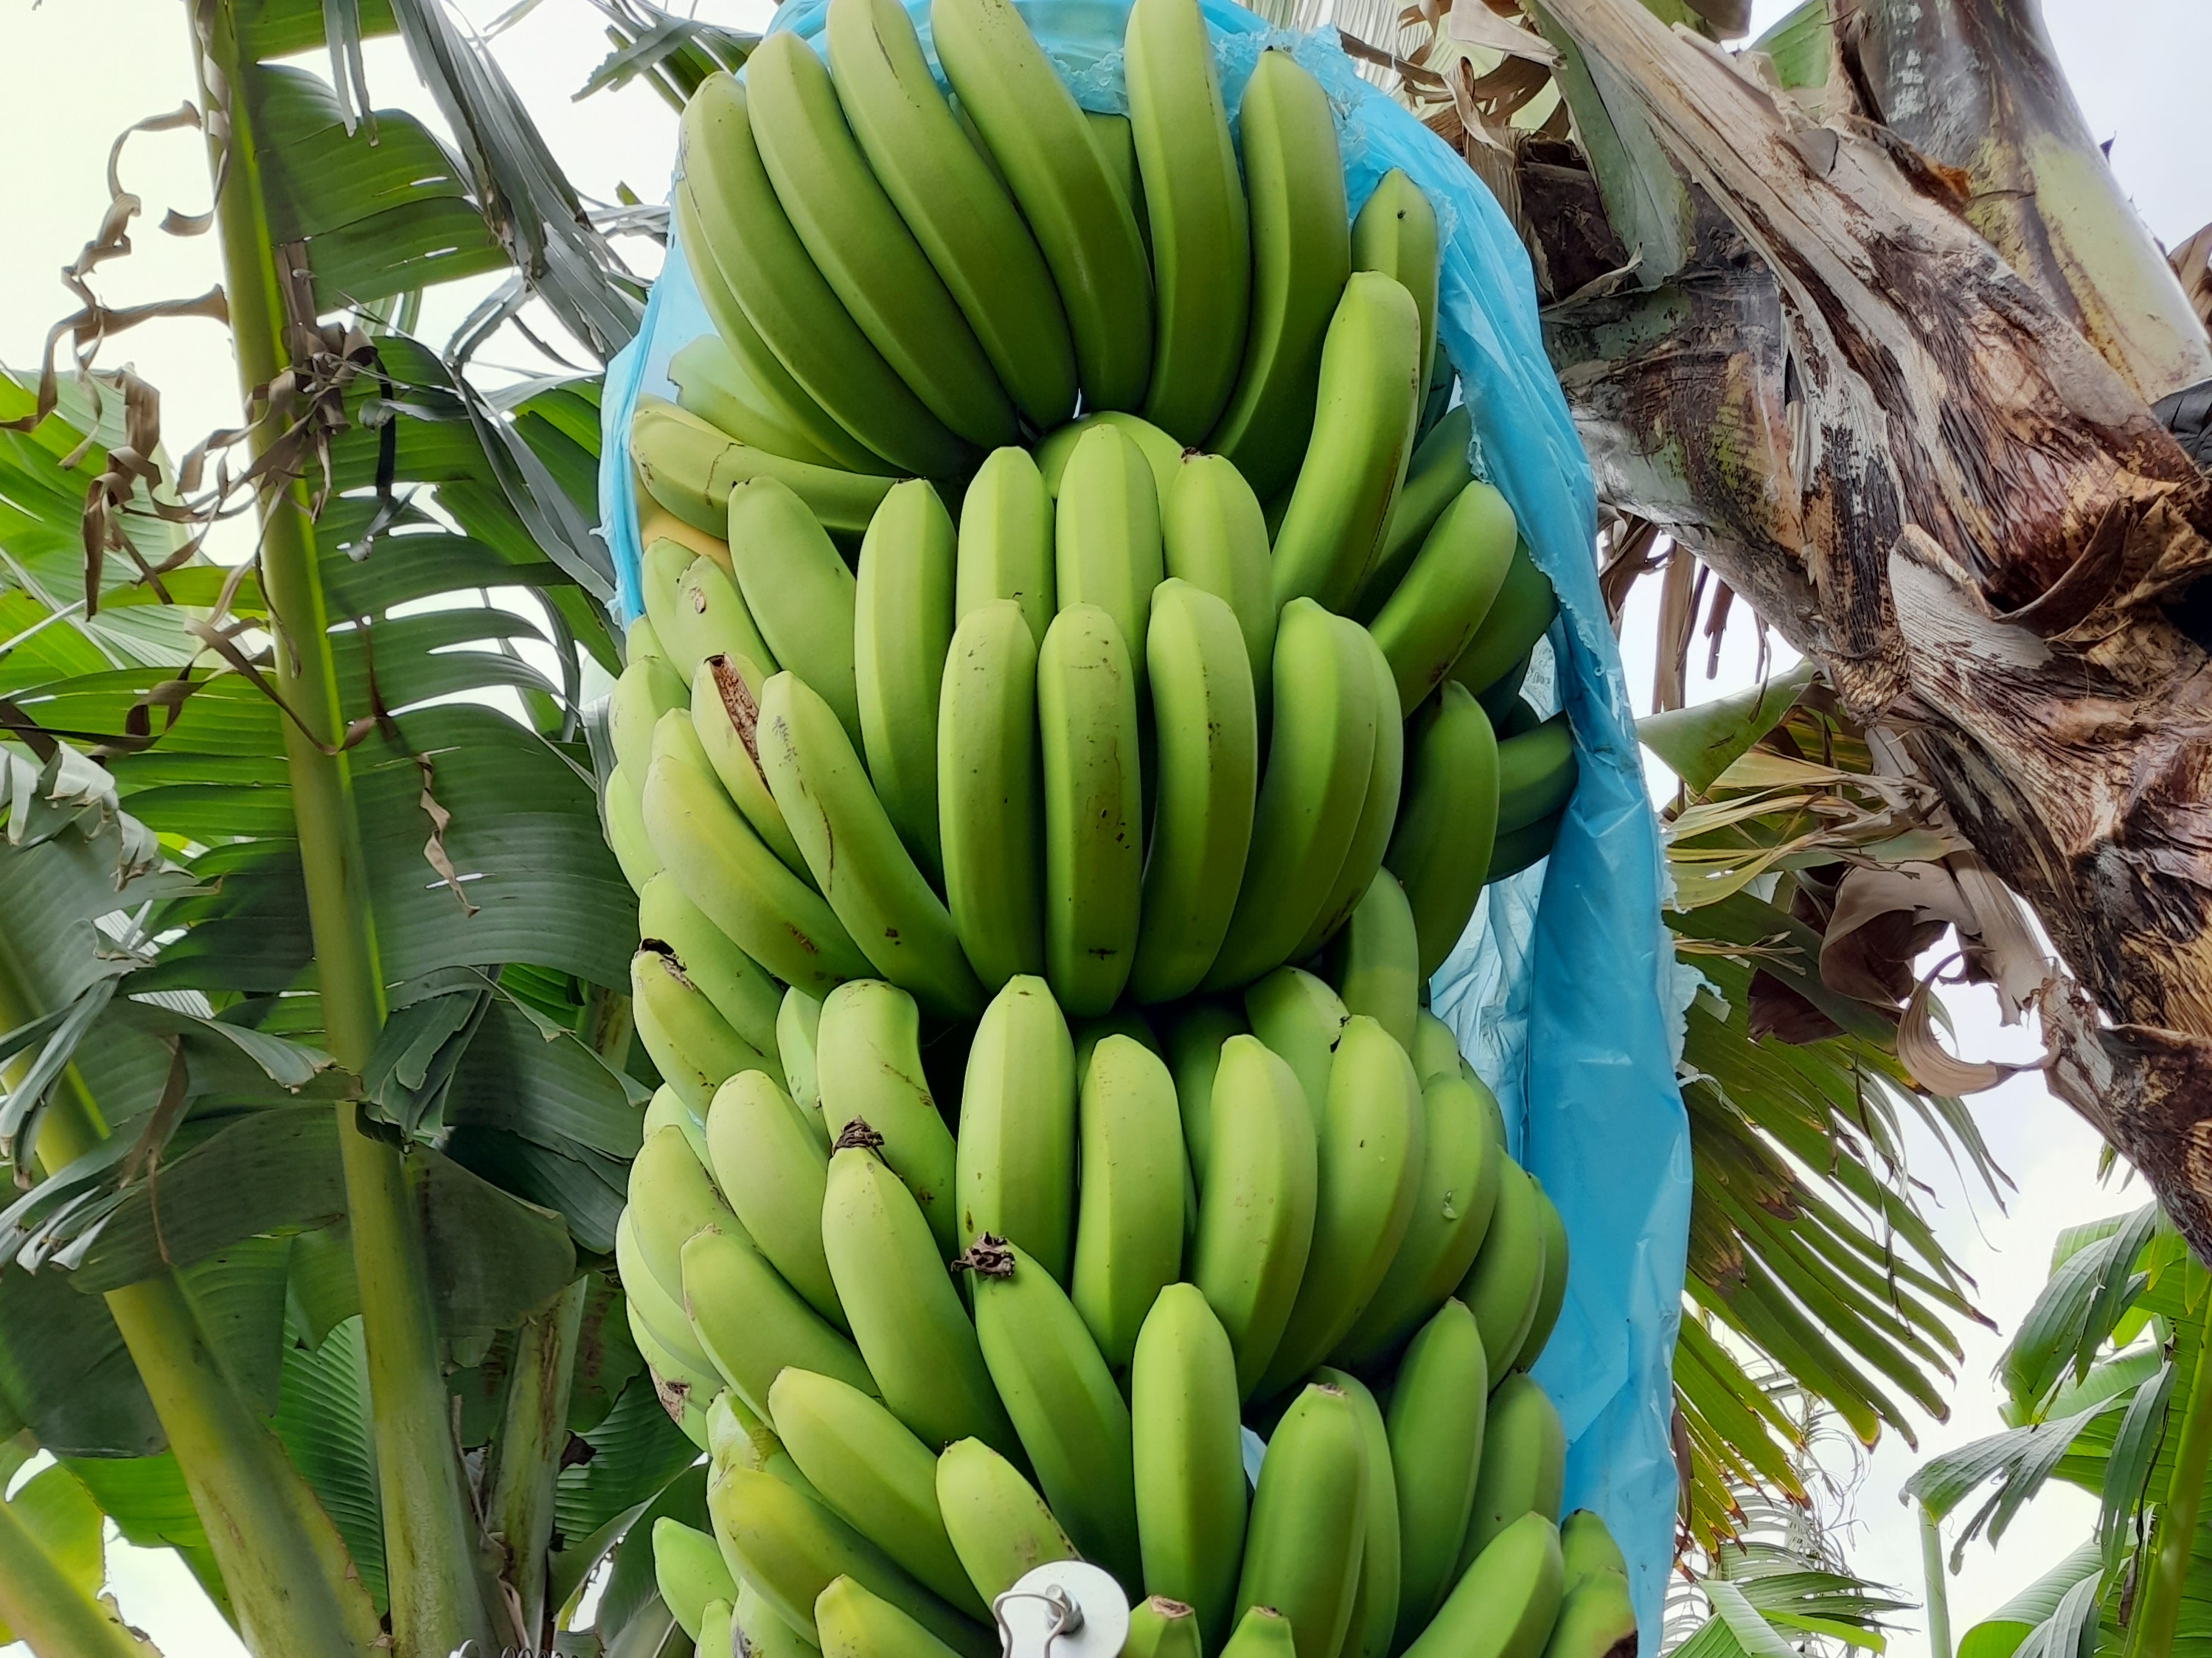
Label: Cut